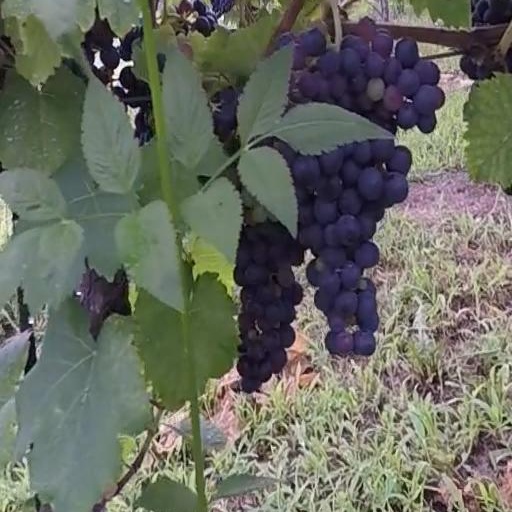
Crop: grape